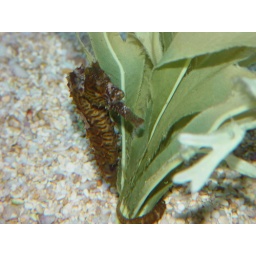
Seahorses are famous for being one of the few known animal species in which the male gives birth to the young.